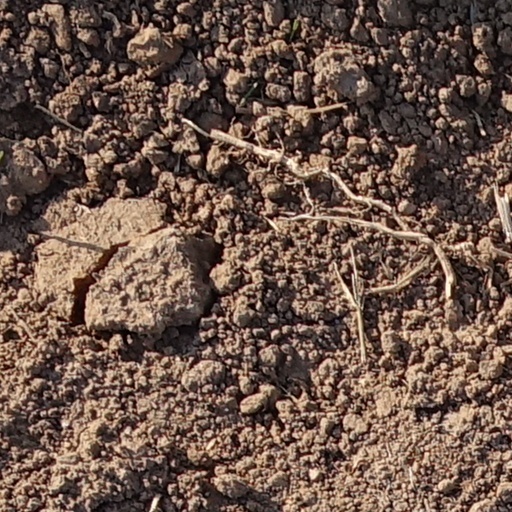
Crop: wheat